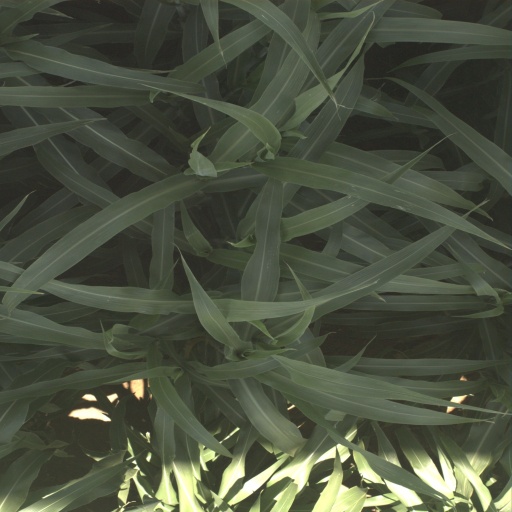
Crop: sorghum